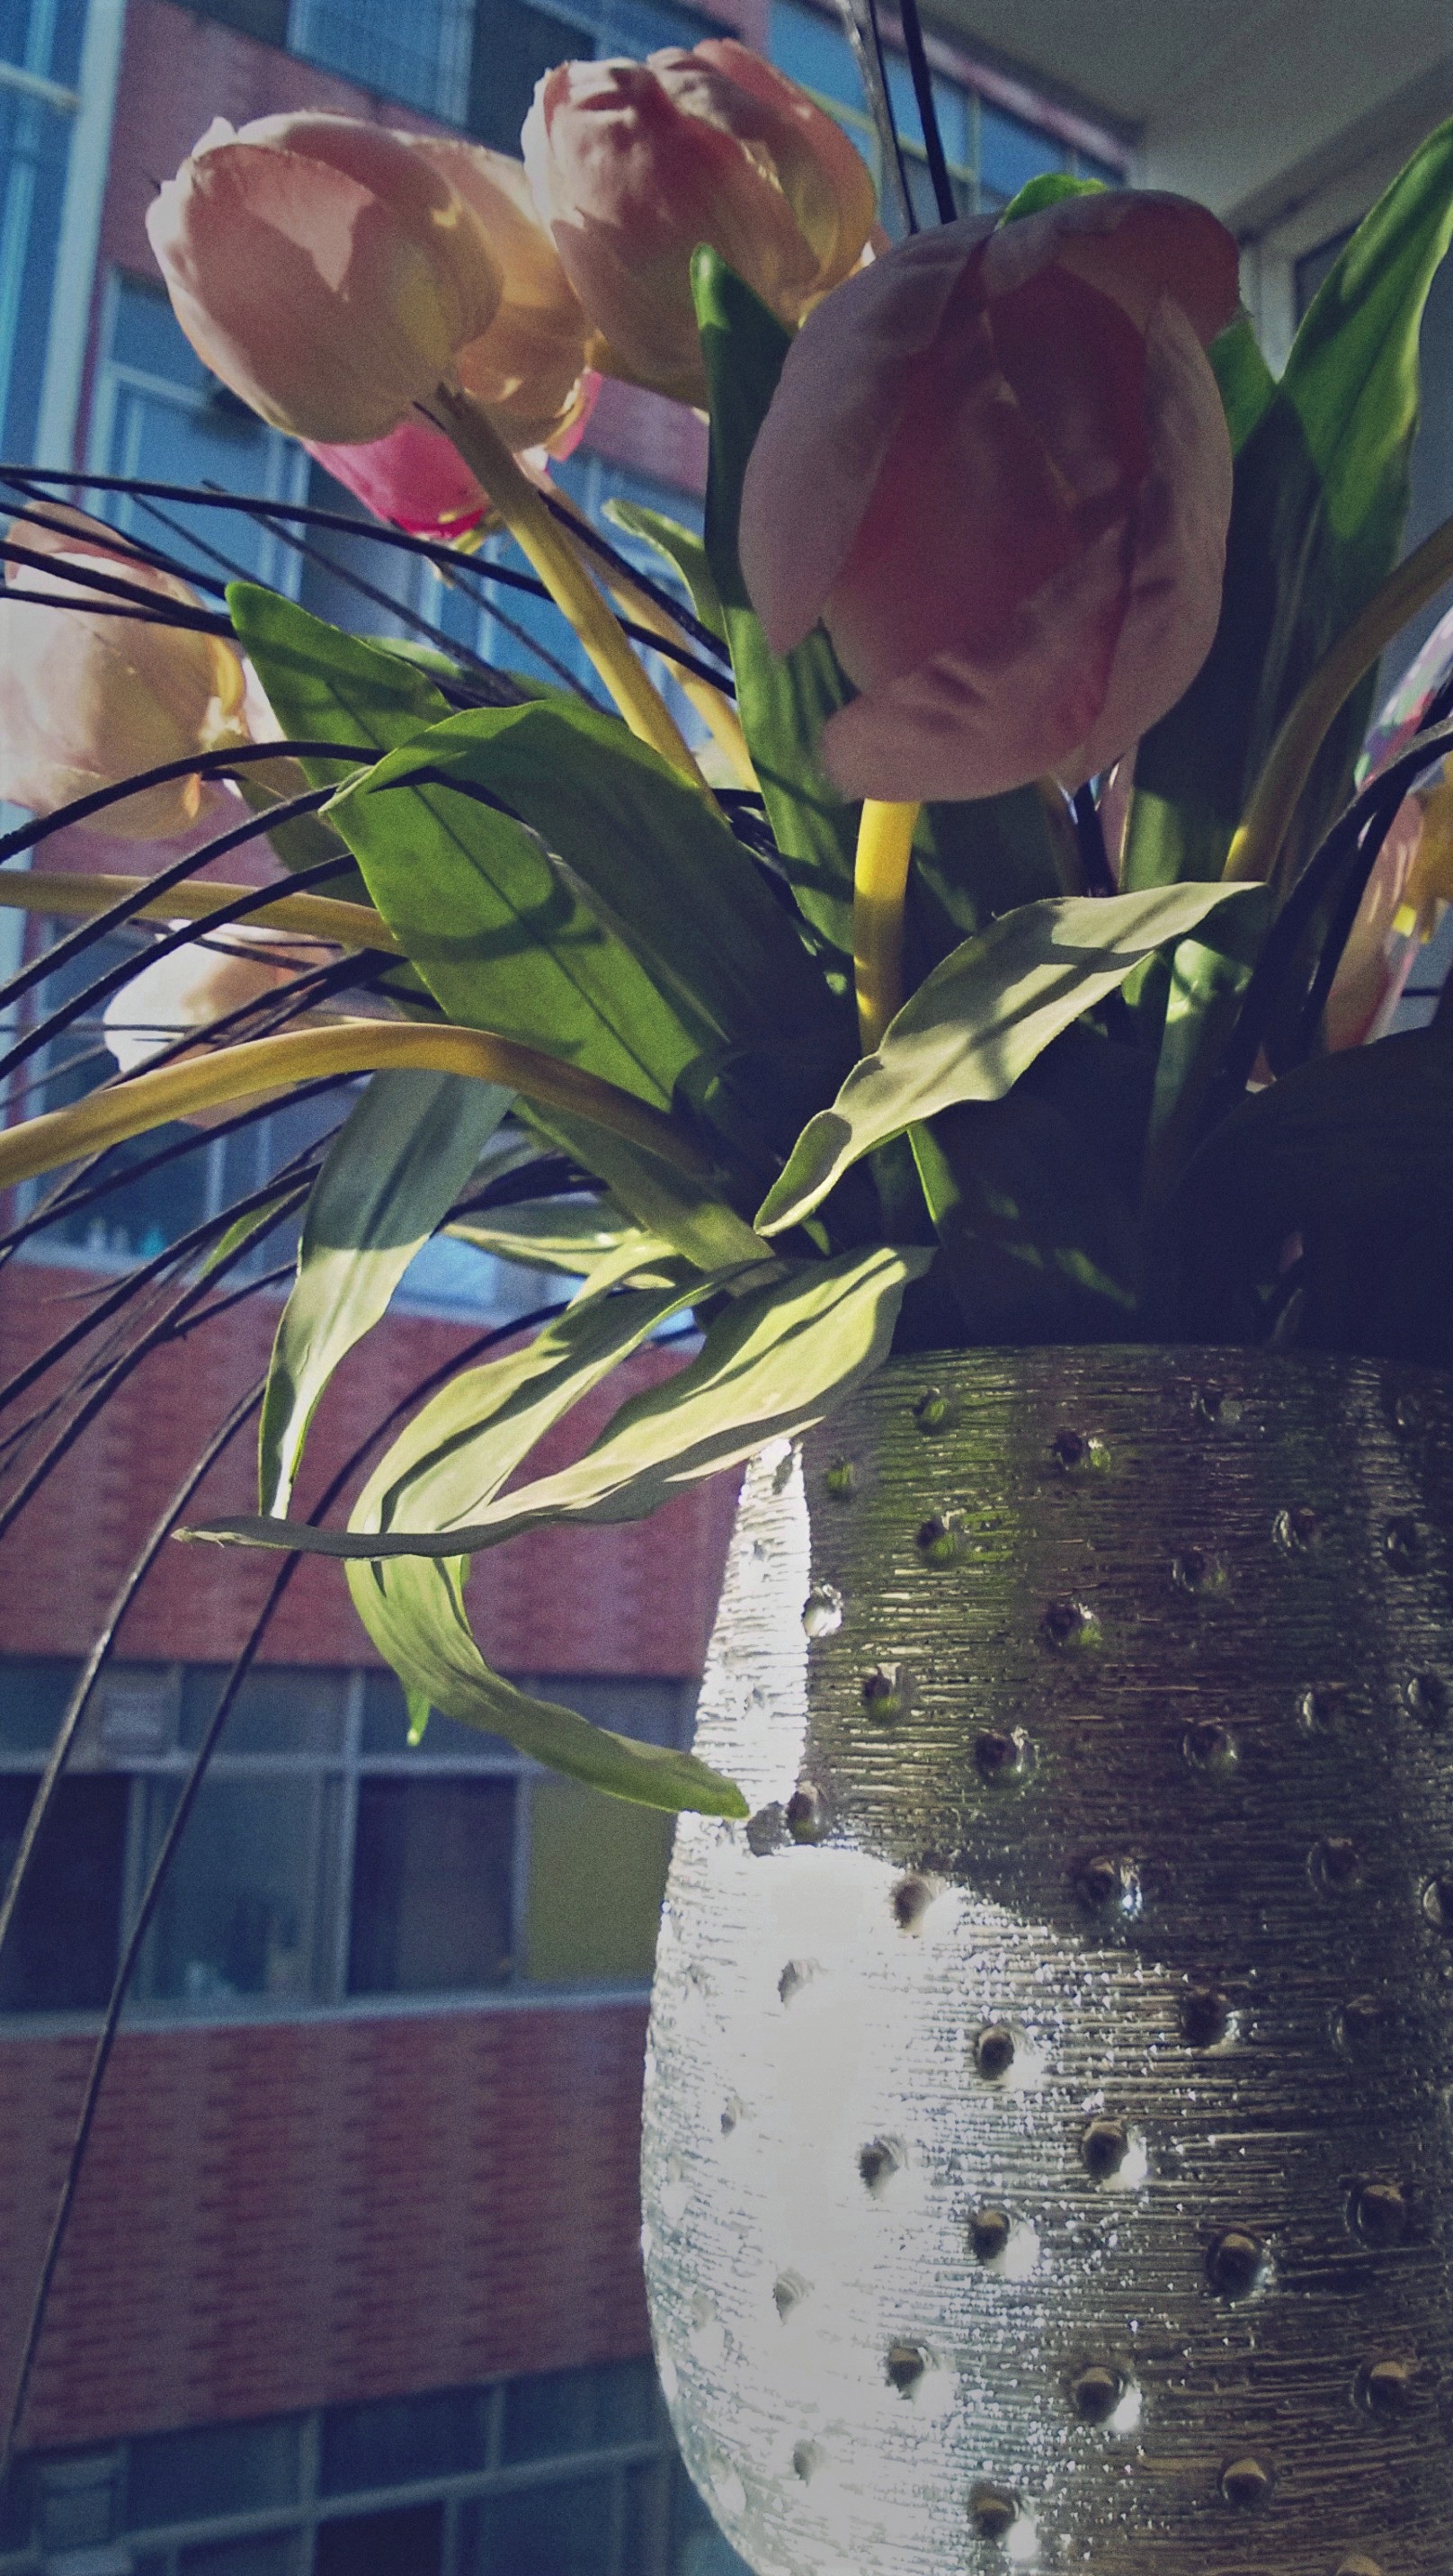
leaf, flower, vase, spring, color, blue, painting, art, the morning sun, artificial flower